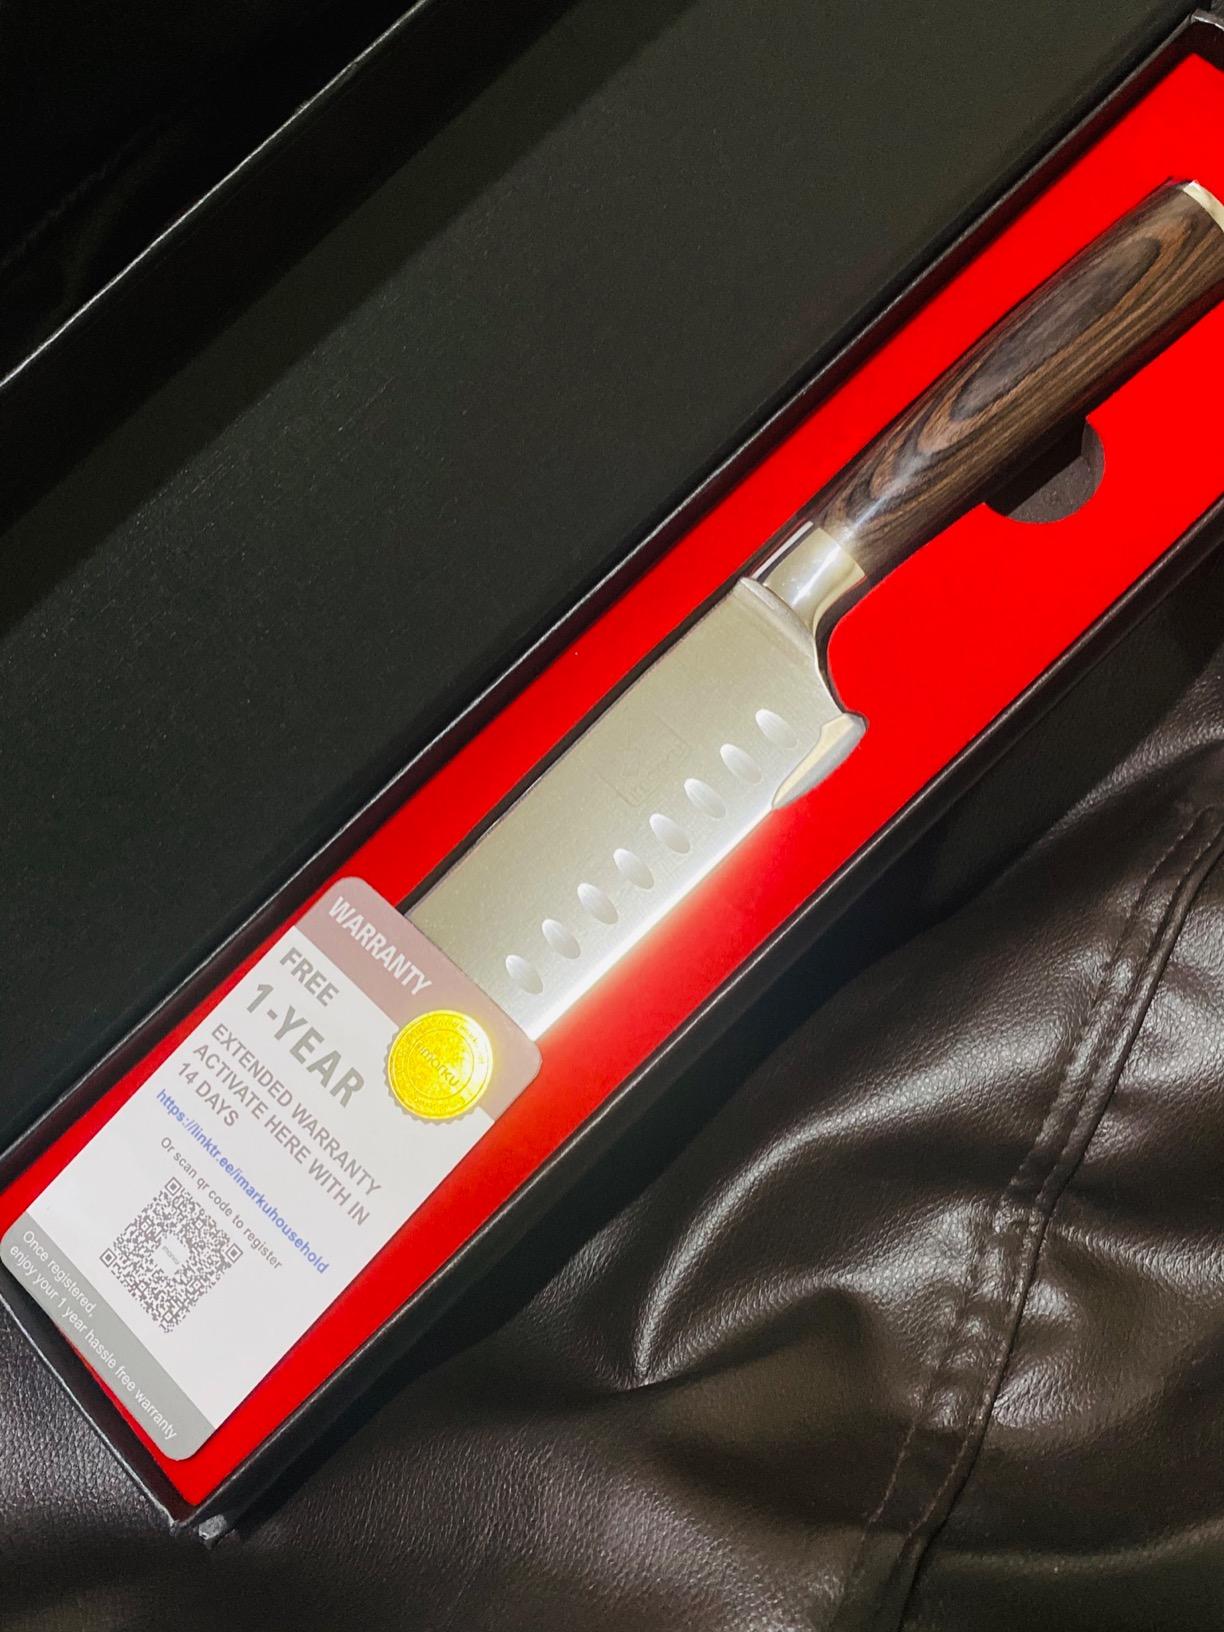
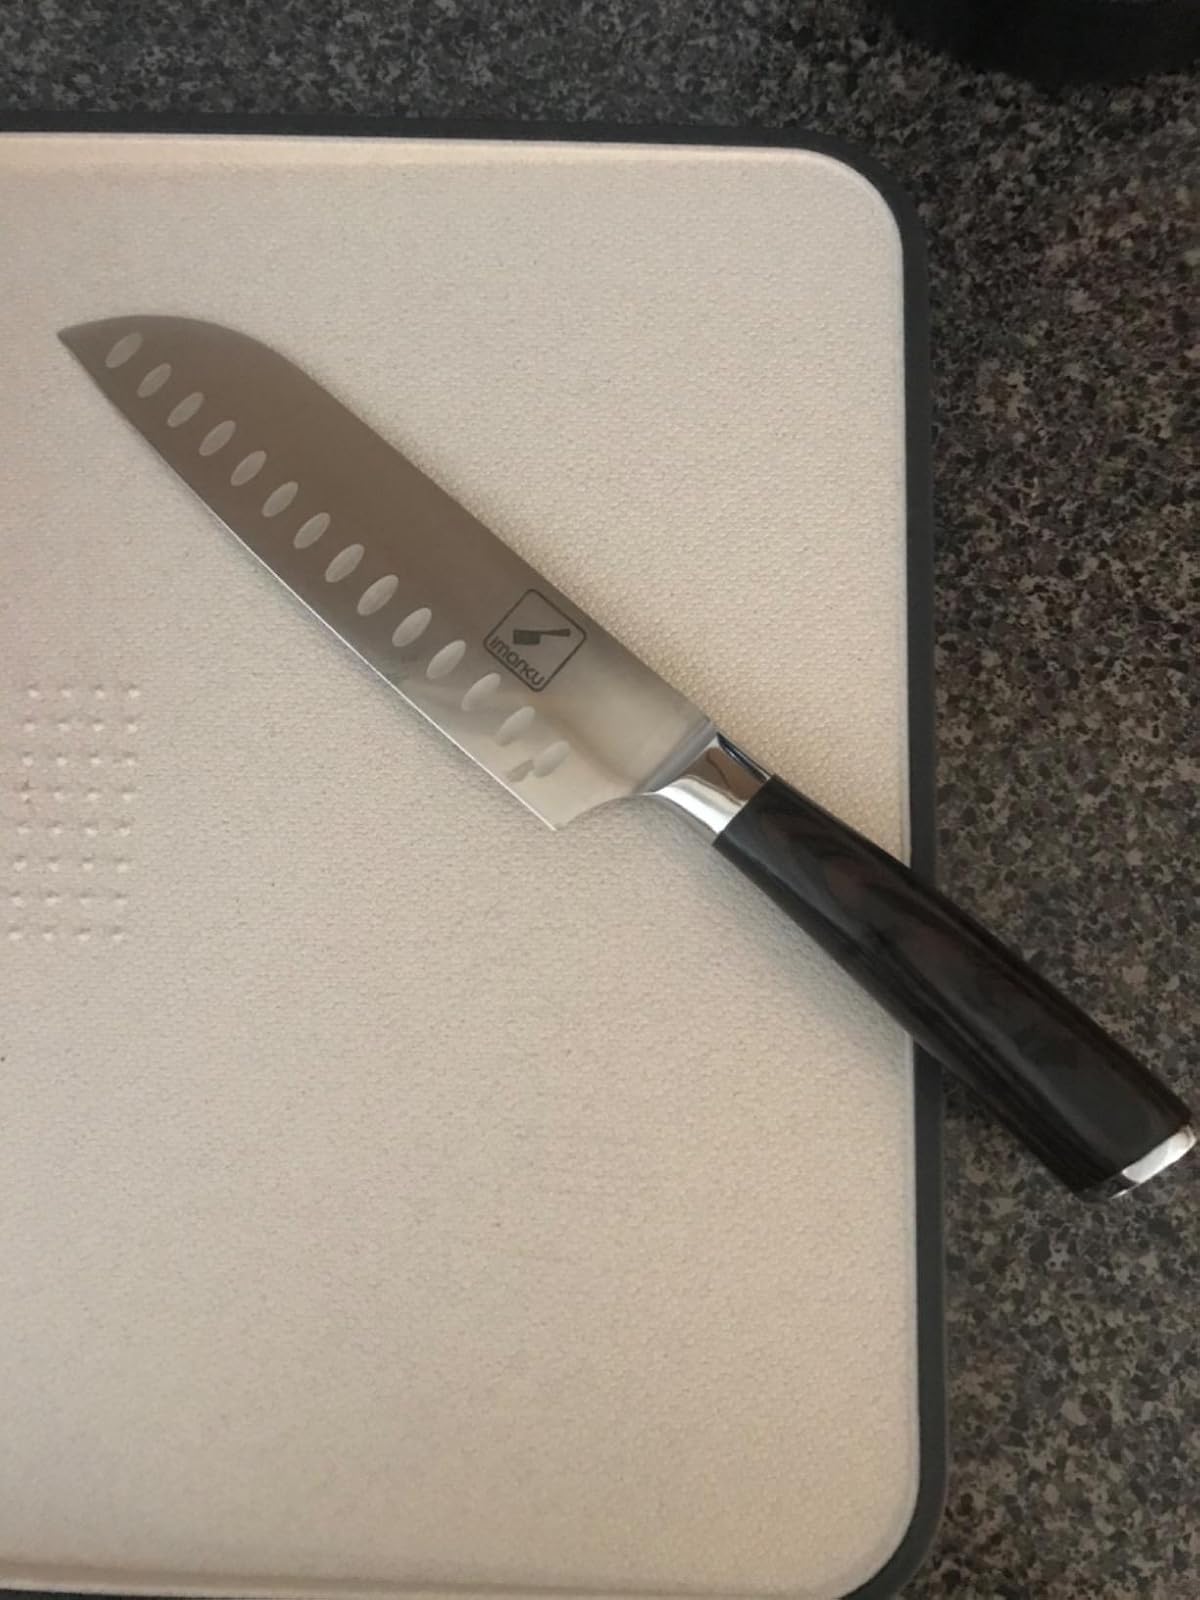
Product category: items_knife
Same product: yes